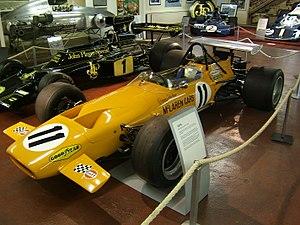
La McLaren M14A est une monoplace de Formule 1 conçue par McLaren Racing. Elle a participé au championnat du monde de Formule 1 1970 et 1971.